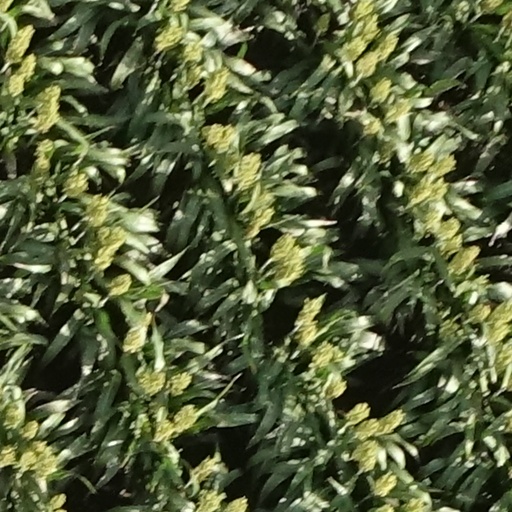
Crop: sorghum